Wizard's Holiday

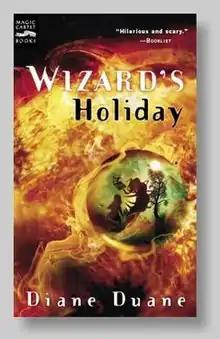
Cover art for "Wizard's Holiday"

Wizard's Holiday is the seventh book in the Young Wizards series by Diane Duane. It is the sequel to "A Wizard Alone".